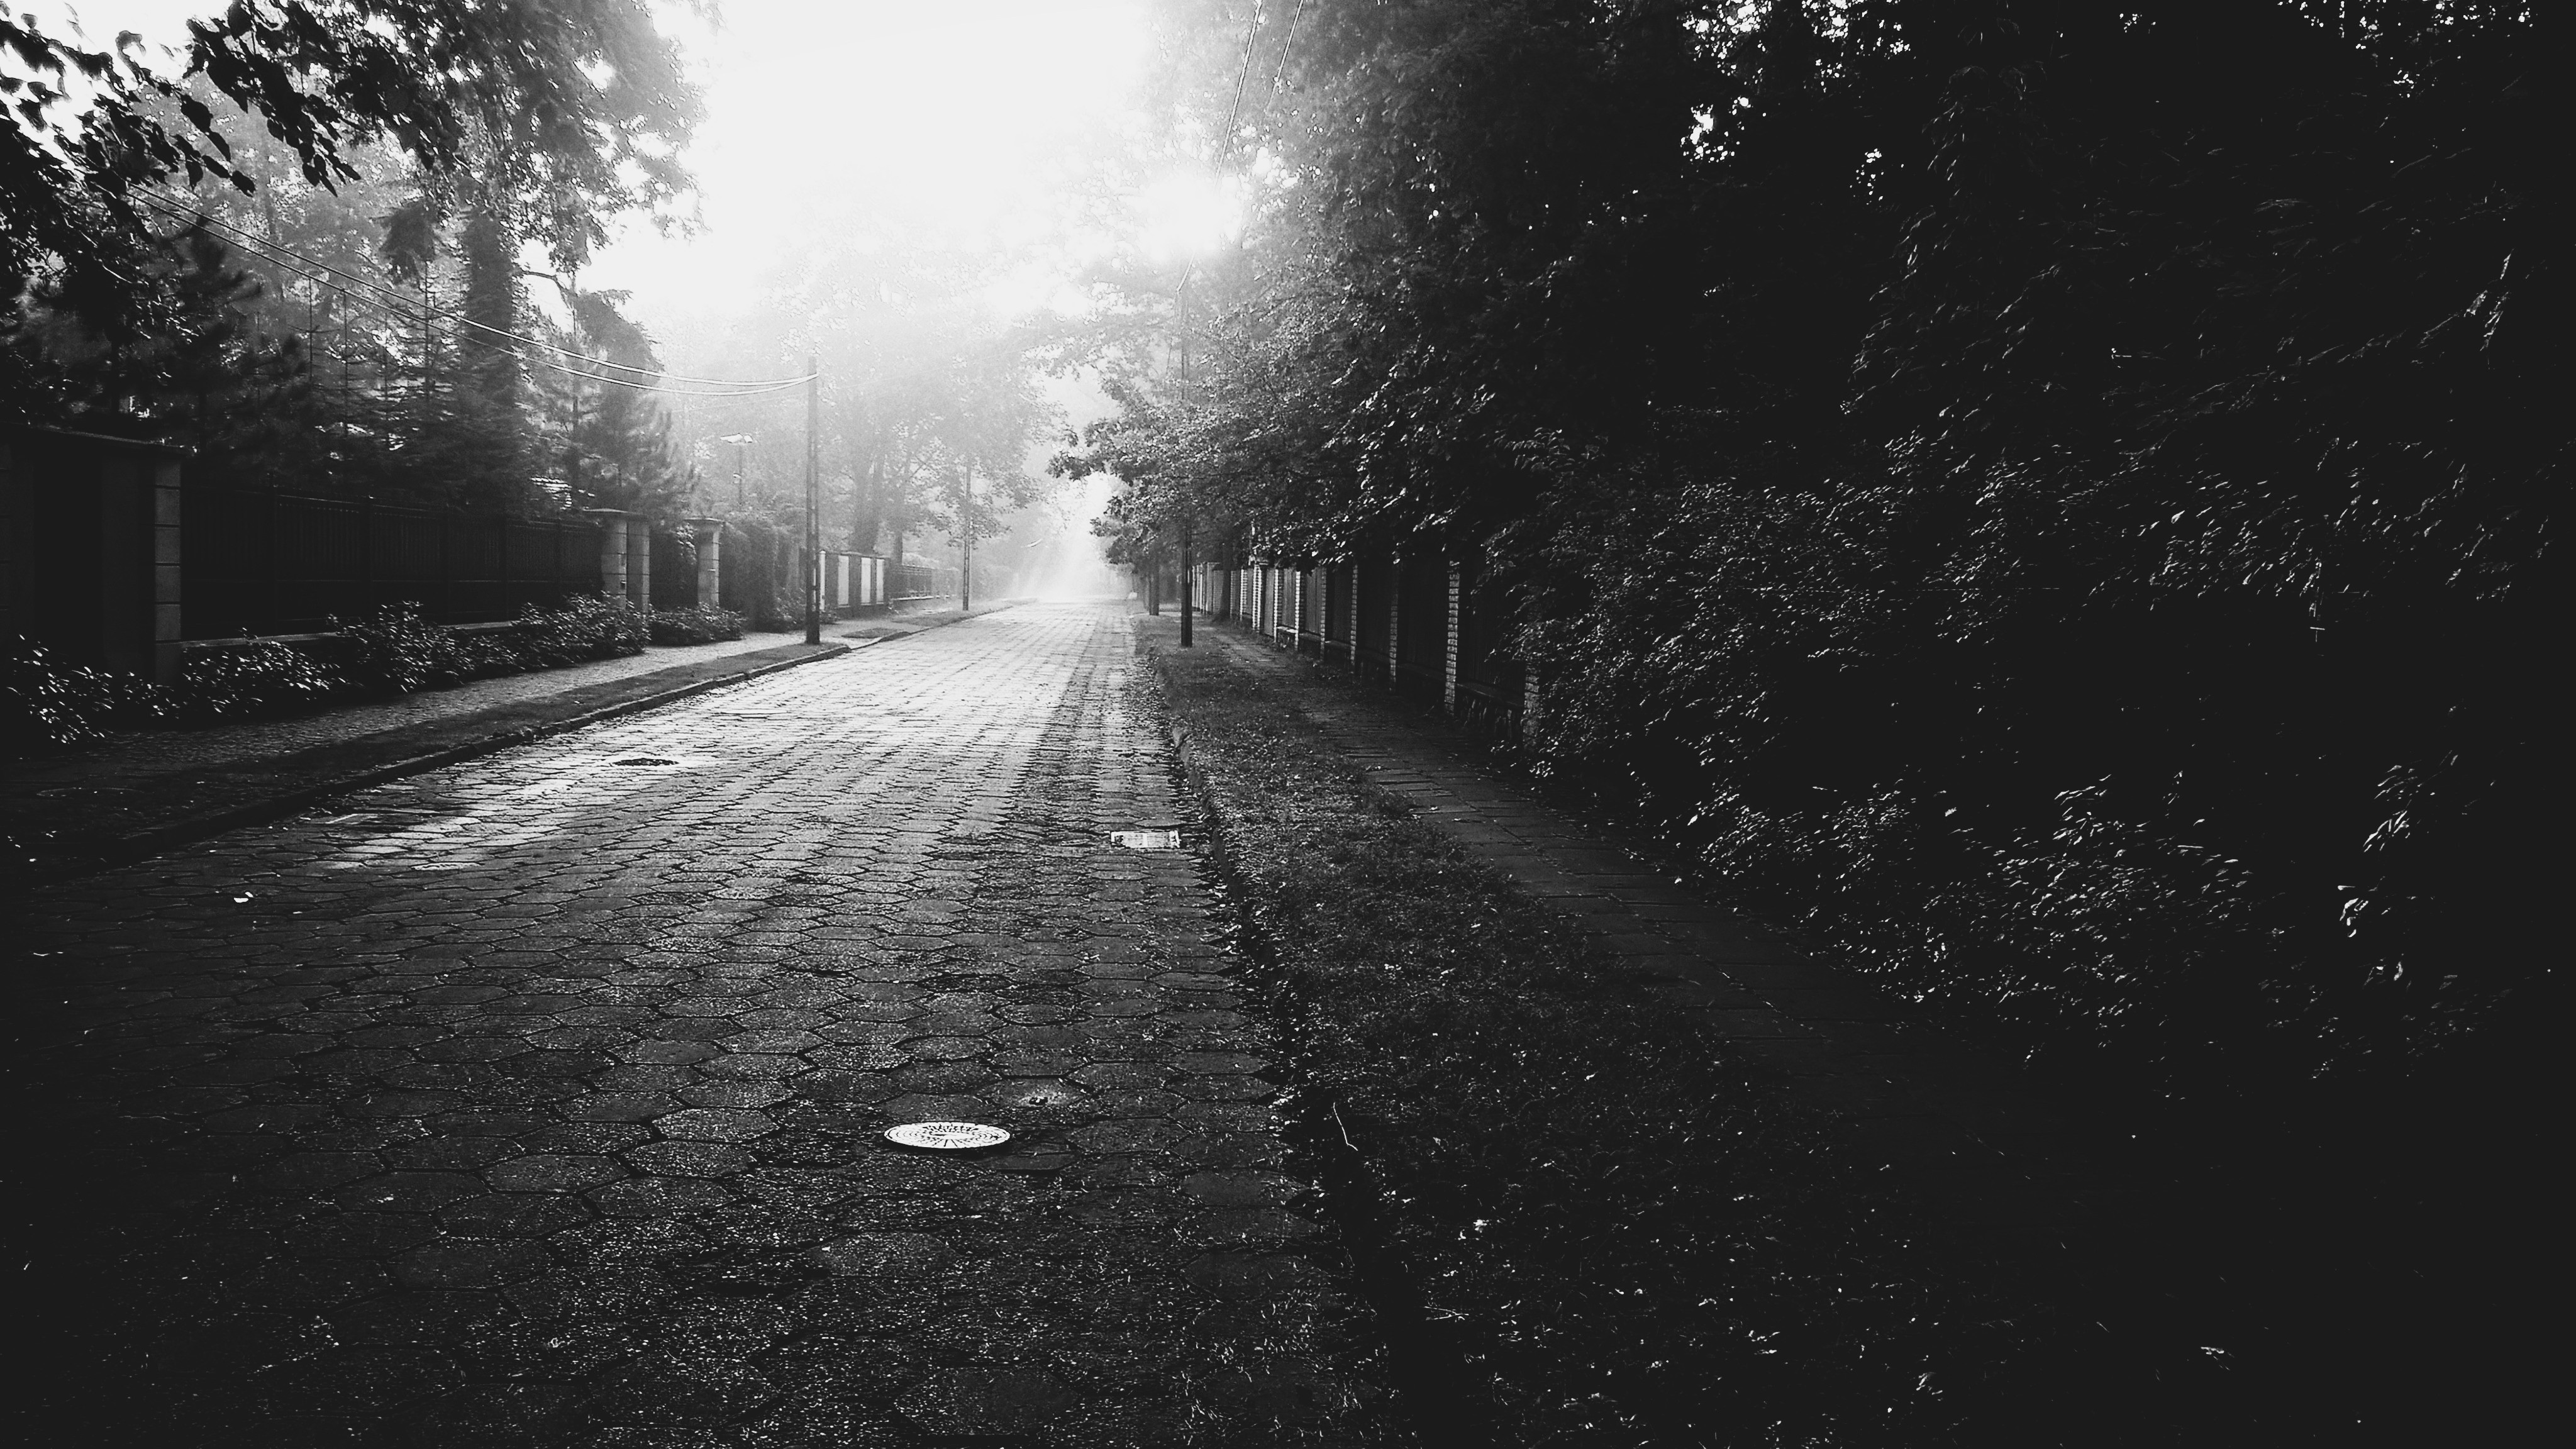
snow, light, black and white, fog, mist, white, night, sunlight, morning, atmosphere, weather, darkness, black, monochrome, monochrome photography, atmospheric phenomenon